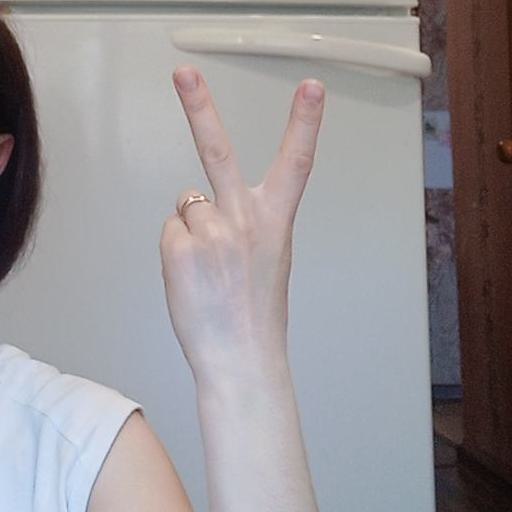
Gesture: peace_inverted